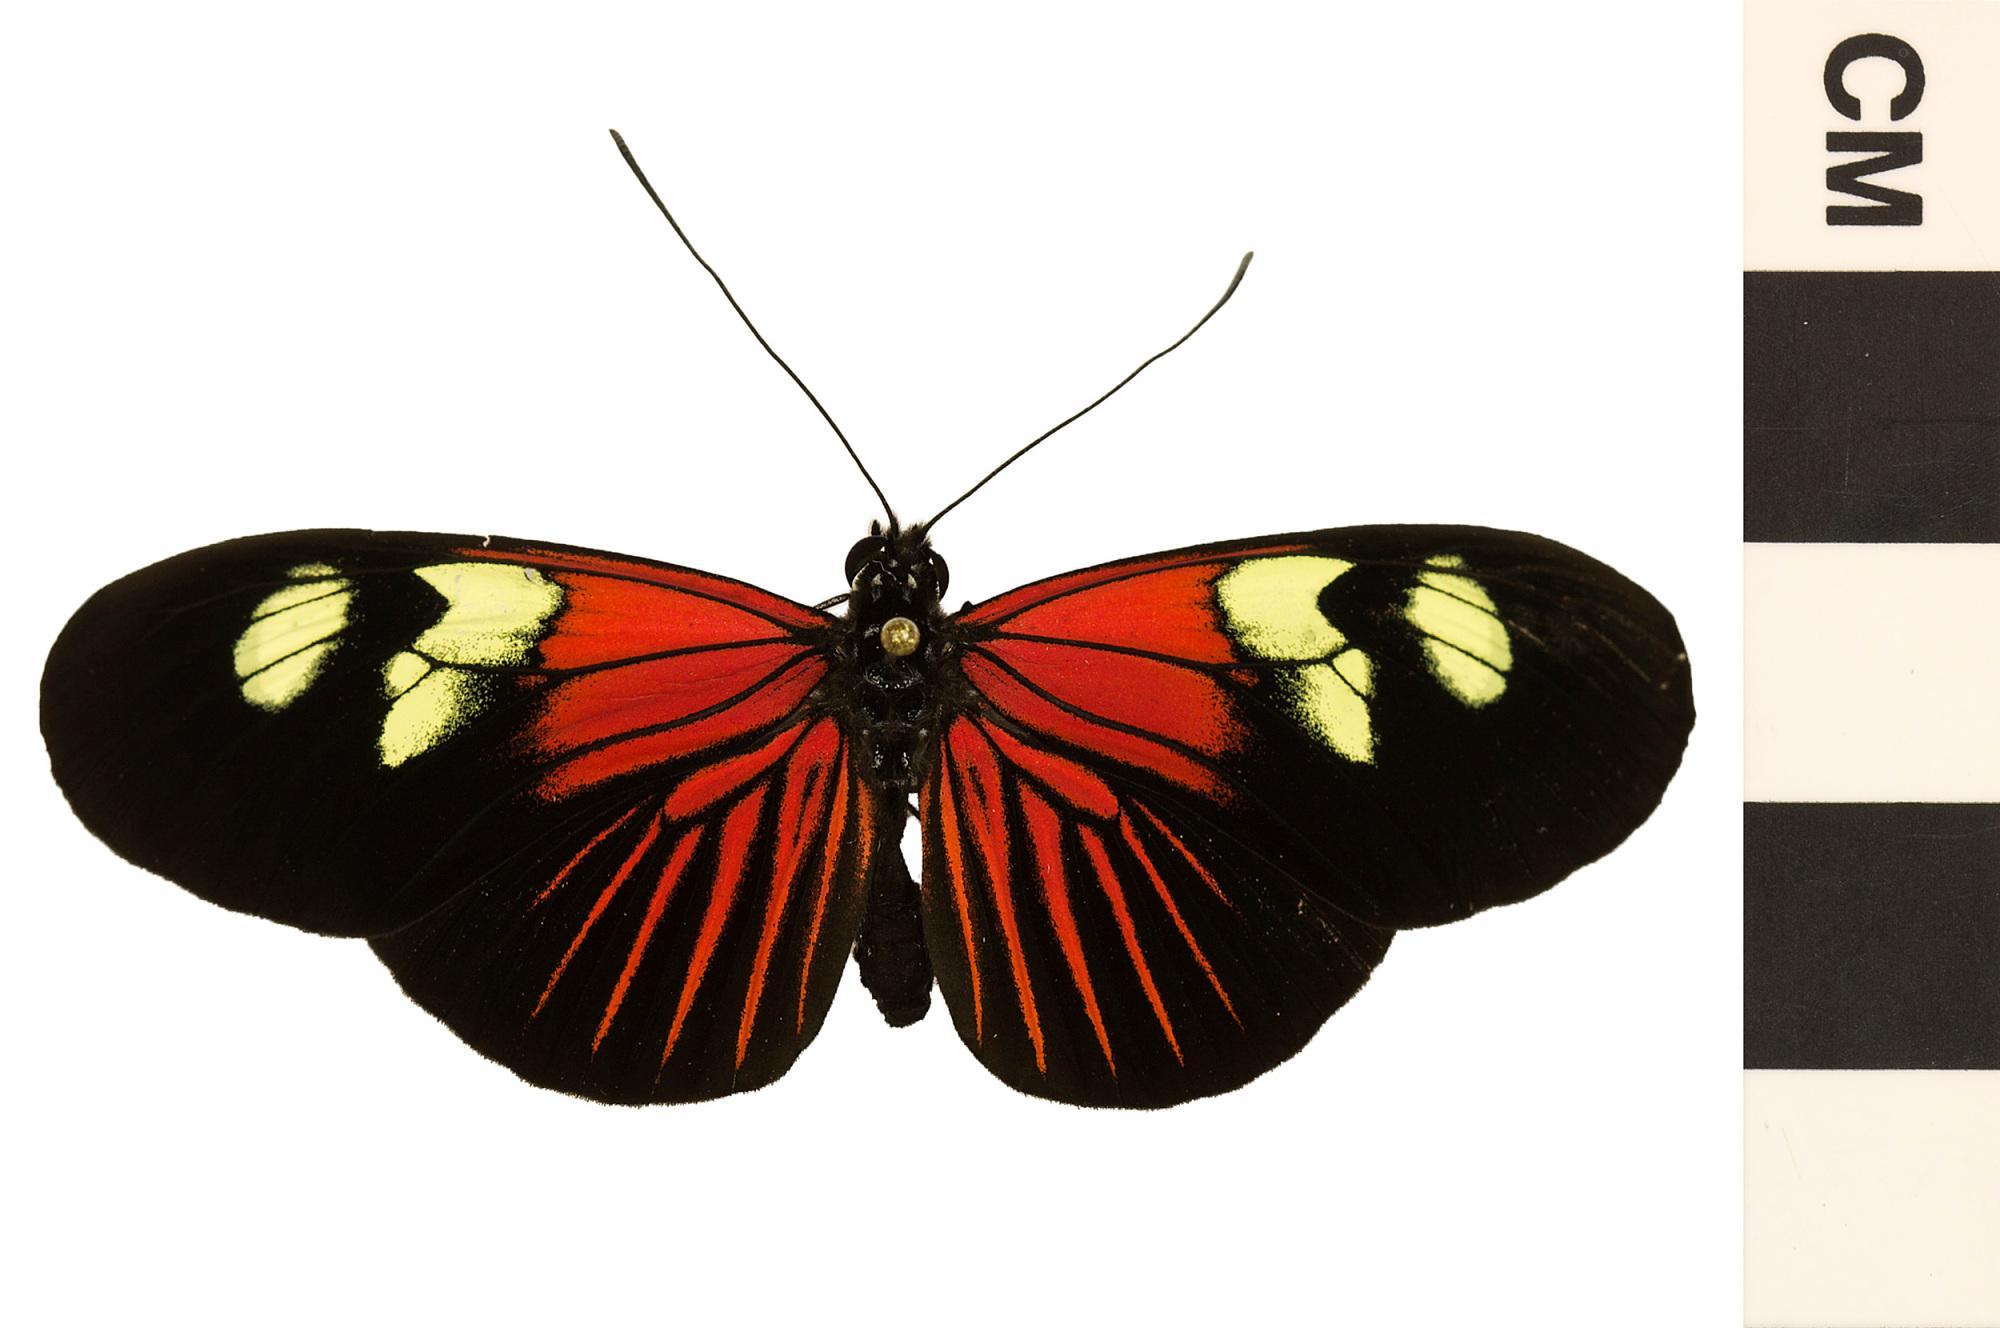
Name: Red Postman, Small Postman
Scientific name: Heliconius erato lativitta
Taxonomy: Animalia, Arthropoda, Hexapoda, Insecta, Lepidoptera, Nymphalidae, Heliconiinae
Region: US Mid Atlantic (PA, NJ, MD, DE, DC, VA, WV)
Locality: NMNH Insect Zoo, North America, United States, District of Columbia